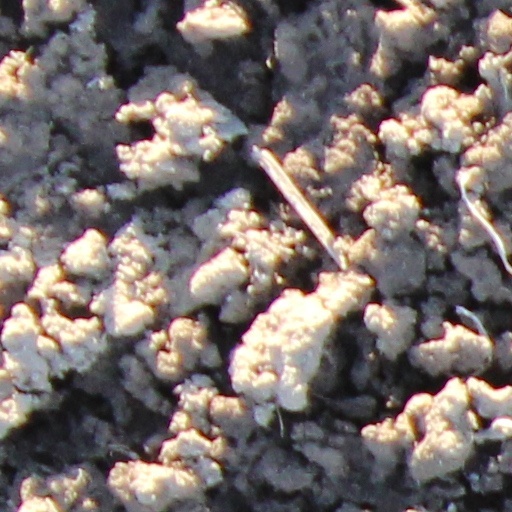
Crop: wheat